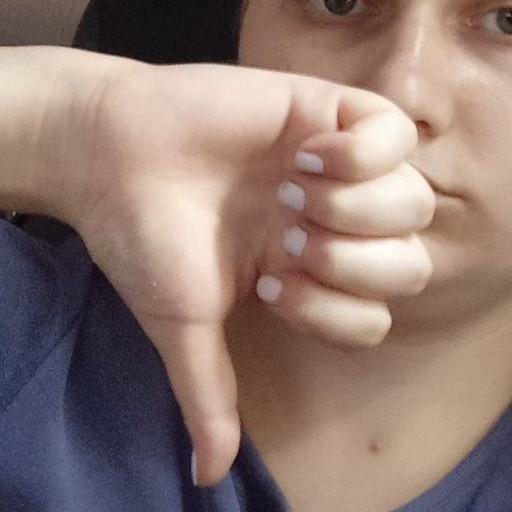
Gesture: dislike